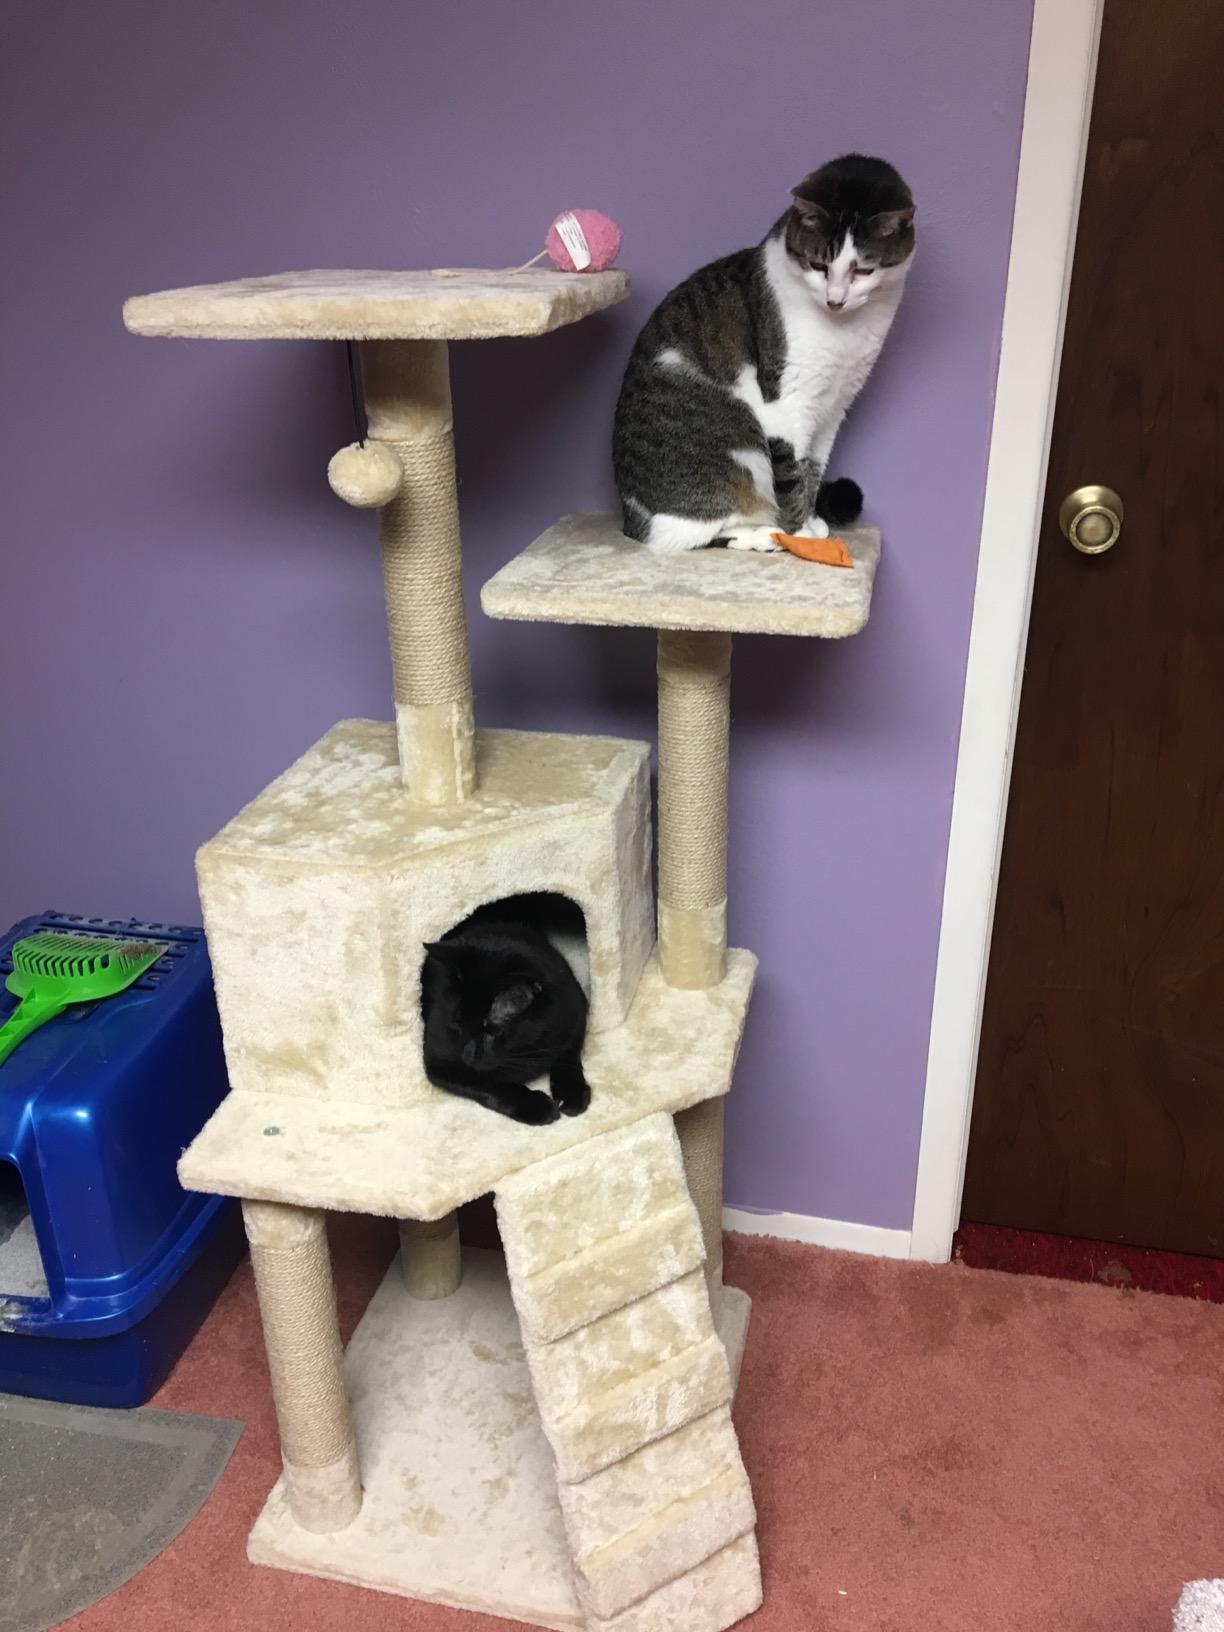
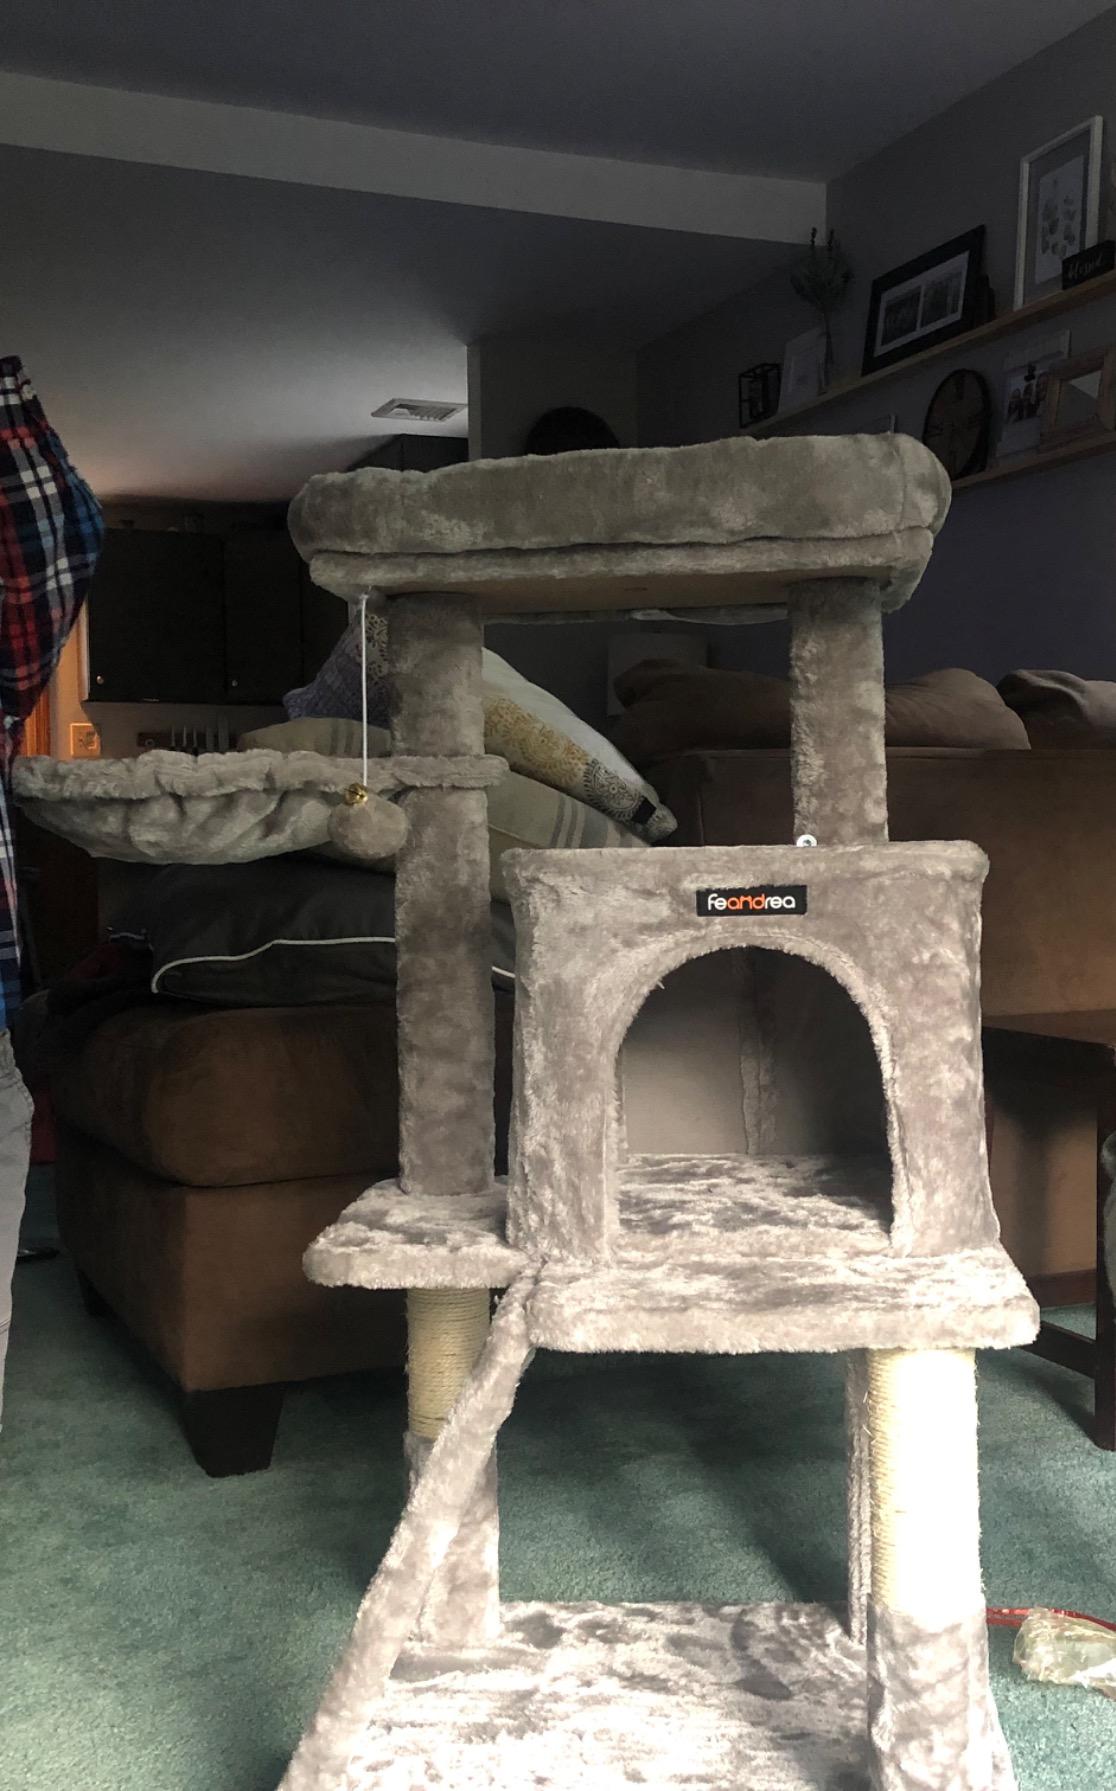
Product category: items_cat tree
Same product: no